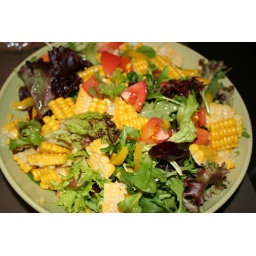
Fresh Garden salad in my favourite matcha green tea bowl